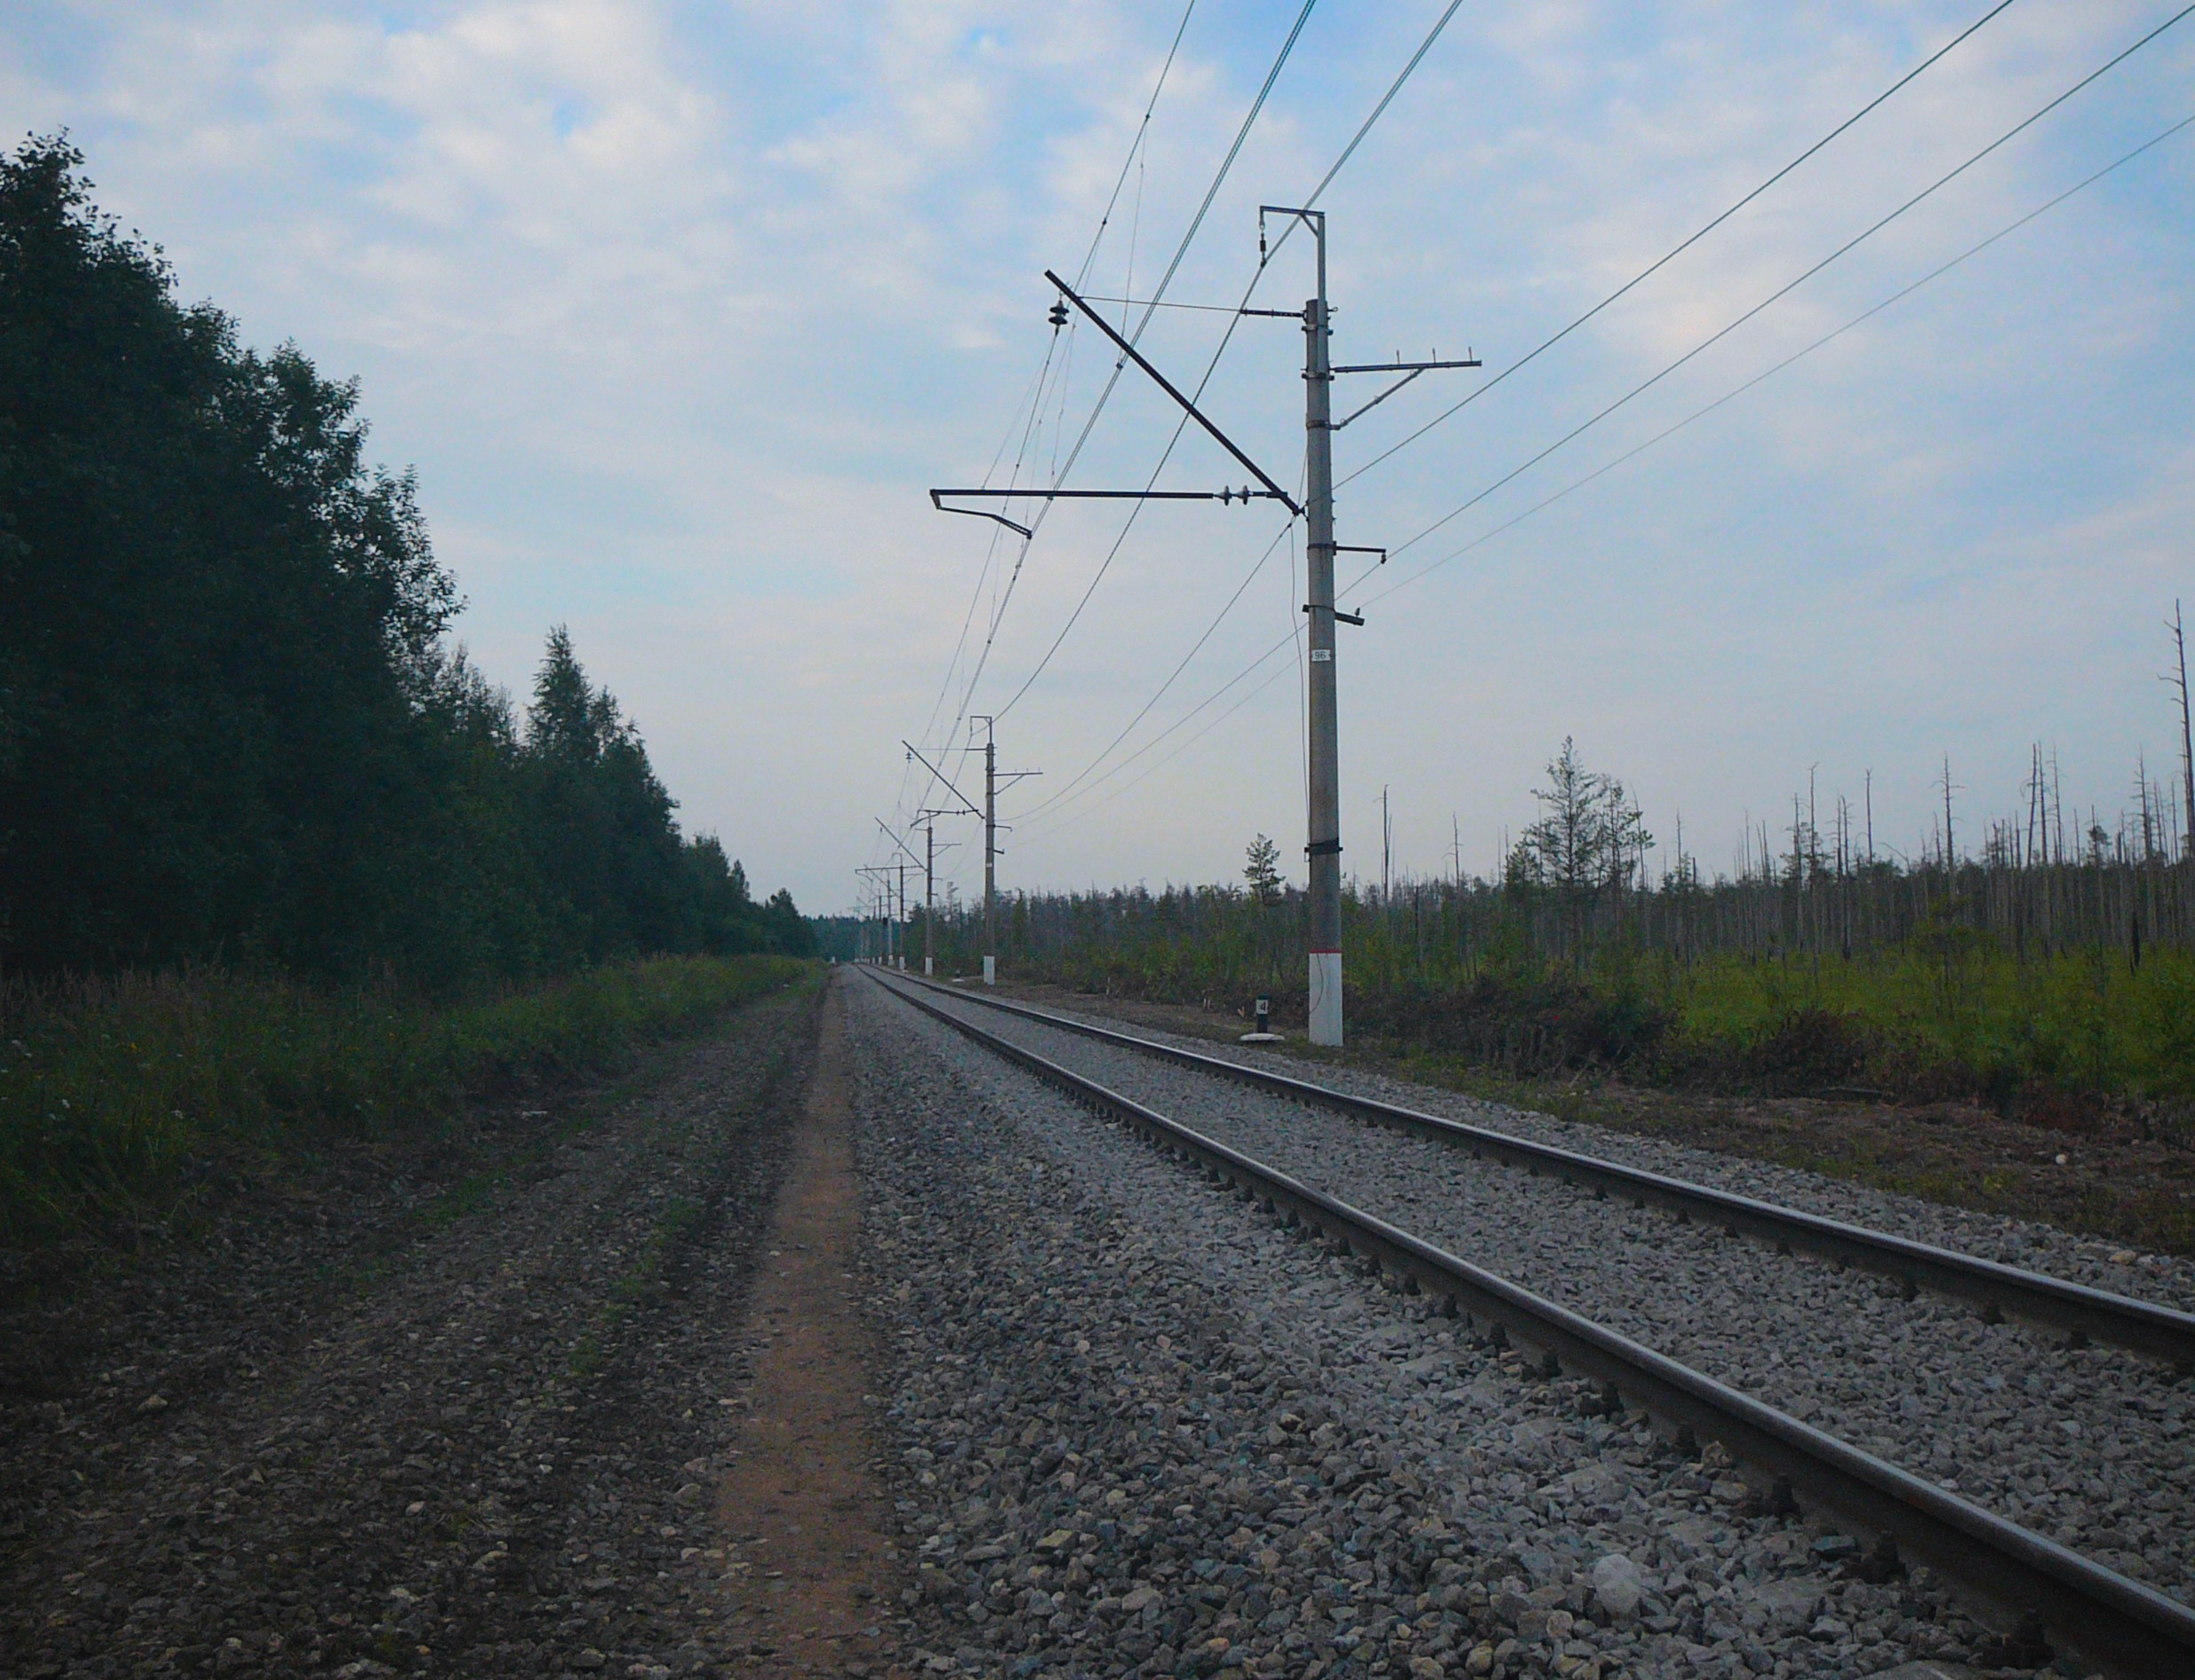
image, overhead power line, track, transport, line, atmospheric phenomenon, road, electricity, thoroughfare, transmission tower, mode of transport, public utility, infrastructure, electrical supply, tree, sky, rural area, land lot, parallel, vehicle, nonbuilding structure, road surface, railway, plain, tower